Wolf warrior diplomacy

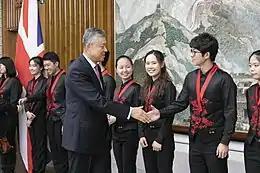

Aside from China's leader Xi Jinping himself, both the Chinese foreign affairs and the state media/propaganda system have prominent proponents of "wolf warrior" diplomacy or its style of communication. These include Ministry of Foreign Affairs spokespeople and diplomats Zhao Lijian, Hua Chunying, Wang Wenbin, Liu Xiaoming, and CCP-owned Global Times columnist Hu Xijin. The Chinese Ambassador to France, Lu Shaye, in particular gained extreme notoriety as a wolf-warrior diplomat for denying the sovereignty of post-Soviet states (all of them had either predated the formation of the Soviet Union or were created as sovereign states within the Soviet Union). In his view, the rise of such diplomacy reflects the rising national strength of China and its relation to the changing international environment.